Dance in ancient Egypt

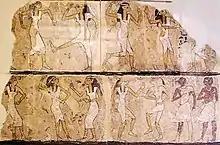
Tomb of the Dancers, wall painting, 17th Dynasty, Thebes, Second Intermediate Period

Professional groups of singers ("ḥsı͗t"), musicians ("ḥnı͗t" or "ḥnwt"), and dancers ("ḥbw") often performed at important festivals and funerary services. These groups were referred to in the Old and Middle Kingdoms as the "ḫnr" or "khener", which in context translates to "musical performers." "Khener" can also be used to describe a troupe of singers and dancers arranged through a bureau. Victorian scholars often confused the term "khener" with a harem due to poor understanding of the depictions and cultural differences. The "khener" are depicted as entertainers for religious ceremonies, entertaining the deceased kings, but the "khener" may not be solely religious. "Khener" were used at the Temples of Hathor, Bat, Wepwawet, and Horus Iunmutef. Some "kheners" were itinerant, traveling from their permanent seat to offer their services as indicated in the story of Ruddedet. Dancers also took on work outside performances in order to support themselves.